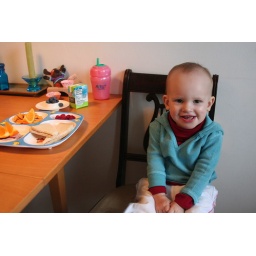
I will not eat my sandwich... but I'll have the gold fish and those orange wedges over there.